Lèse-majesté in Thailand

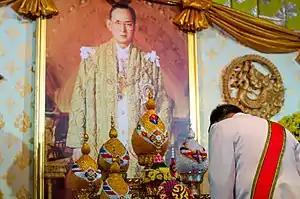
The late King Bhumibol Adulyadej was accorded an almost divine reverence, which still holds true today.

Anchan P. was handed 87-year prison sentence for uploading and sharing videos on the internet of an online talk show after she had been detained in jail for nearly four years from 2015. Then, in 2021, the court reduced her conviction by half to 43 and a half years due to her guilty plea. The UN Human Rights Committee has declared that "imprisonment is never an appropriate penalty" for "lèse-majesté" cases.